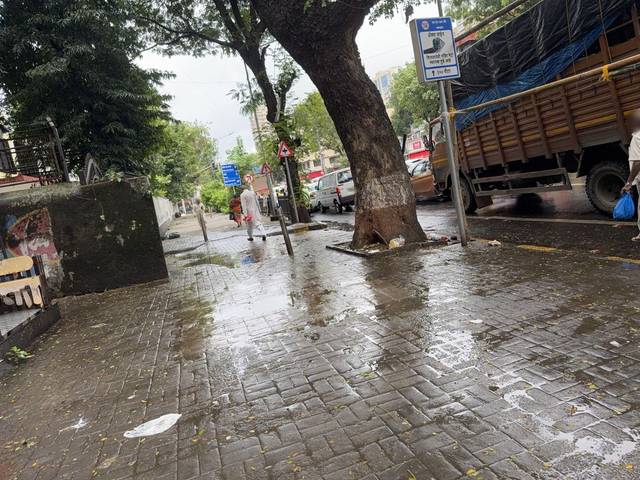
Region: India
Coordinates: 19.035, 72.842